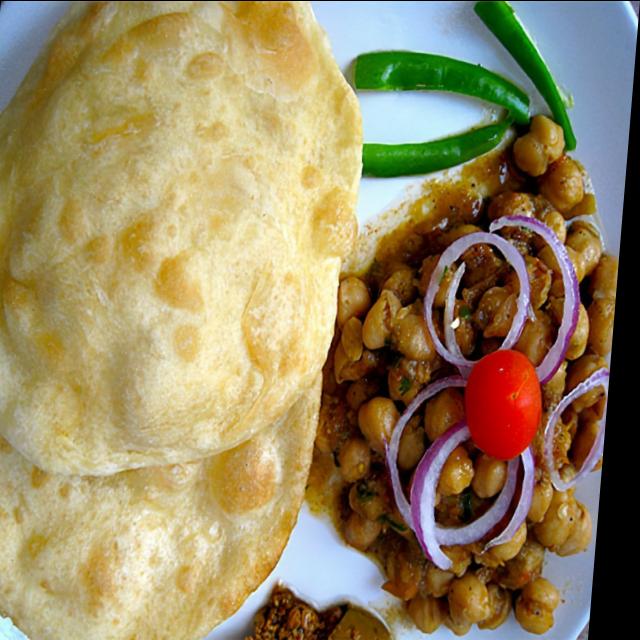
Dish: chole_bhature